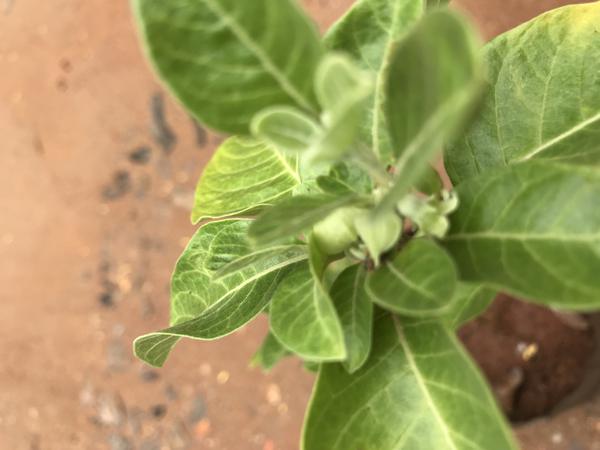
Plant: Ashwagandha